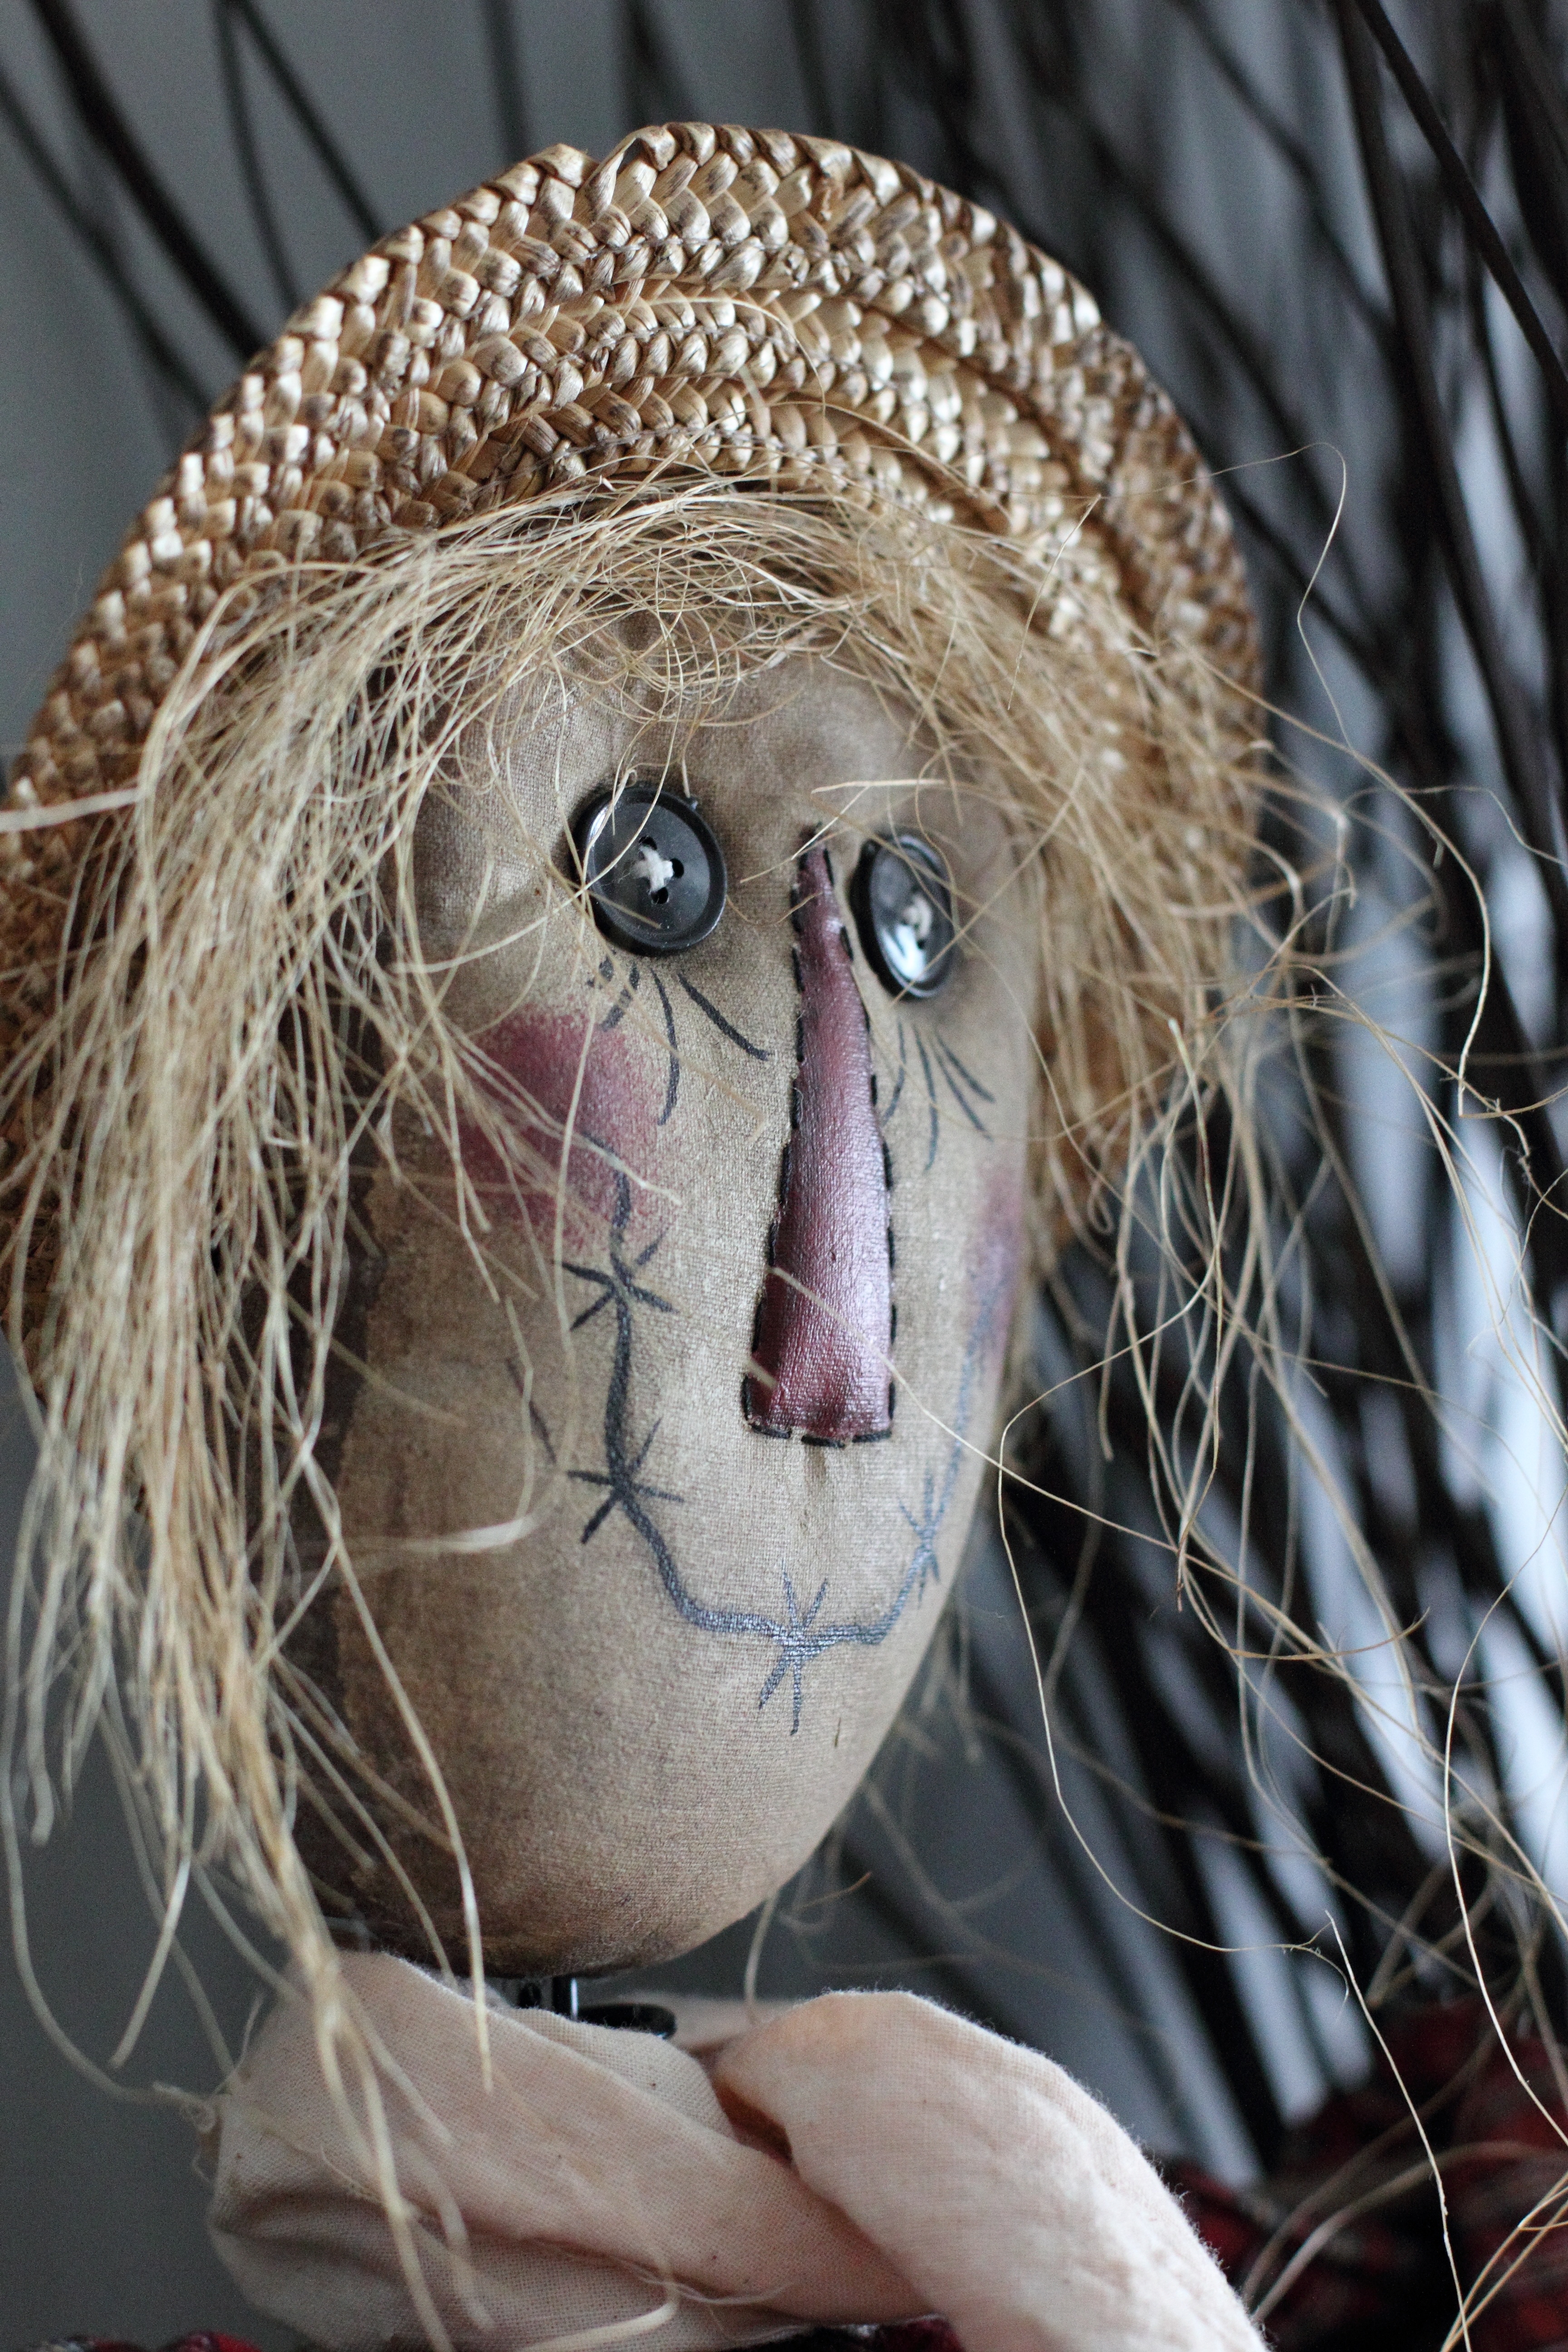
field, farm, fall, decoration, harvest, autumn, holiday, hat, primate, thanksgiving, head, seasonal, stuffed, scarecrow, traditional